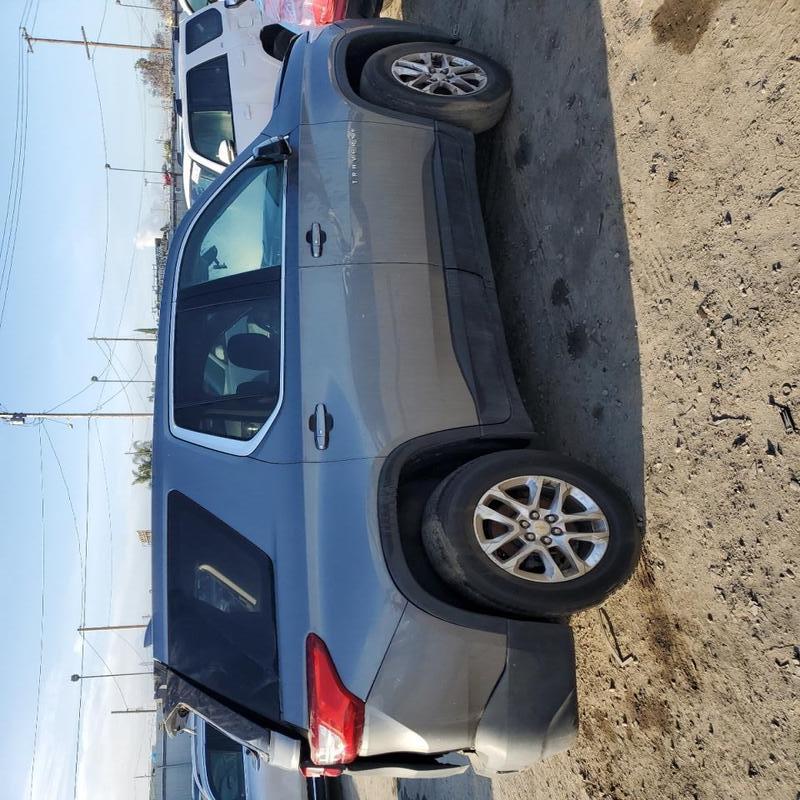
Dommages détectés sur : pare-choc arrière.
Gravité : mineur